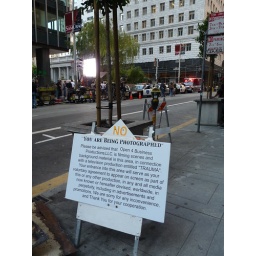
Trauma the new NBC TV show filming in San Francisco at Bush and Sansome street